Jossgrund

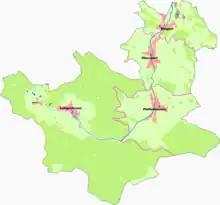
Constituent communities

The community was created only in 1974. It consists of the following "Ortsteile": , , and (including the hamlet of ).